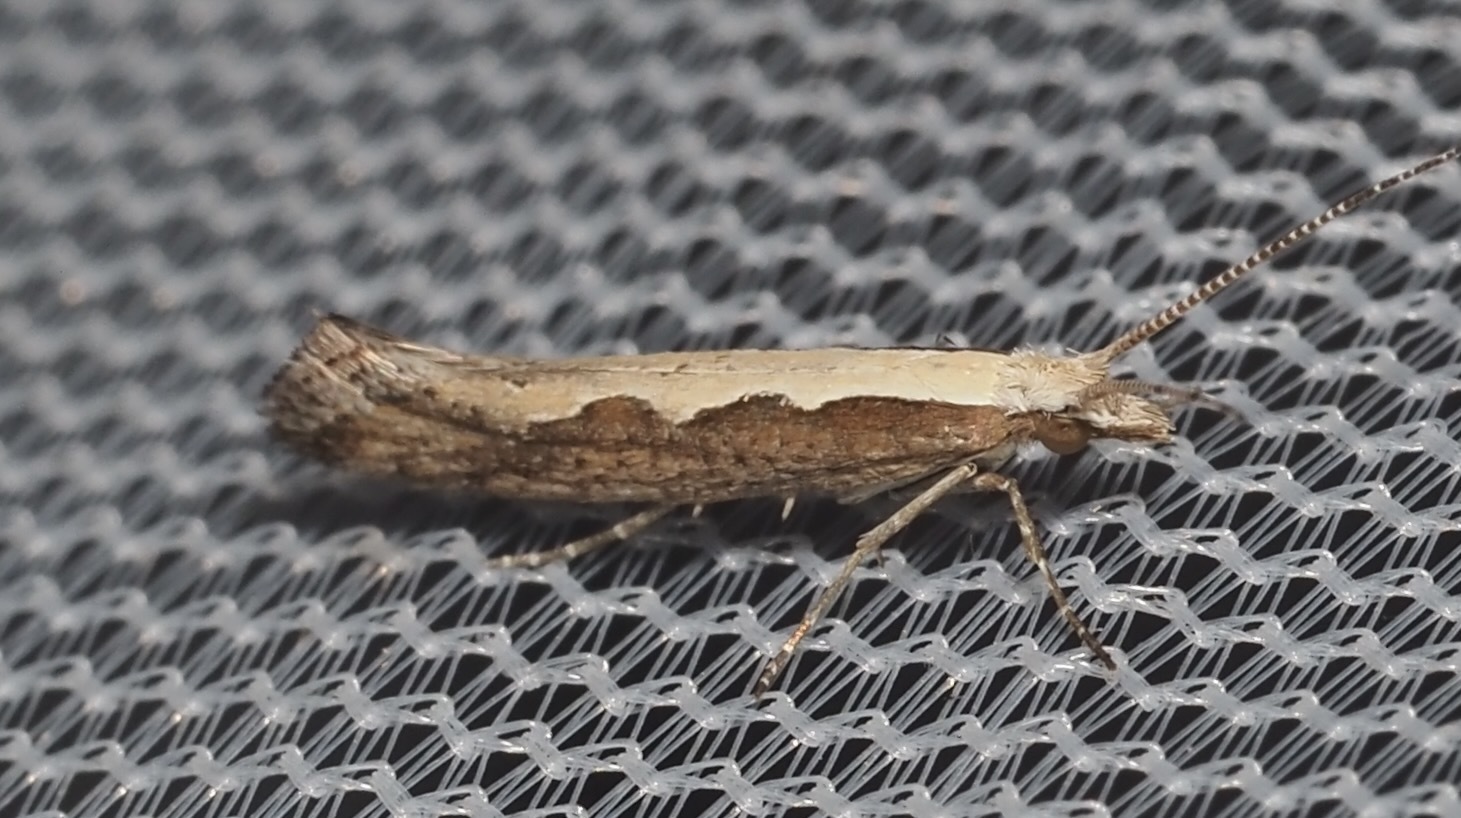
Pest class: diamondback_moth